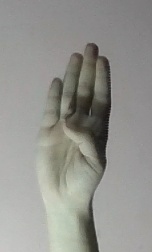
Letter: kaaf